Empire of the Sultans

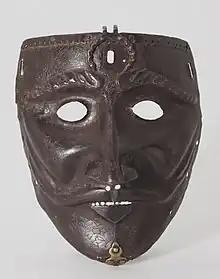
War mask, late 15th century

Critics described "Empire of the Sultans" as broad and informative. Reviewing the Geneva exhibition for the "Financial Times", Susan Moore observed that "no other single collection outside Istanbul has the range of material" to put on such a wide-ranging overview of Ottoman culture. She identified its main achievement as showing how the Ottoman world was affected by its conquest of other territories. "The Middle East" magazine said the Brunei Gallery offered a "beautifully curated" show that "cleverly illustrates how art was an integral part of Ottoman daily life". "The Columbian" concluded from the Portland exhibition that "Nasser D. Khalili's collection of Islamic art treasures is so extensive it nearly brings the Ottoman Empire to life." "The New York Times" described "[t]his treasure trove of a show" at the Bruce Museum as having "an impressive sweep".